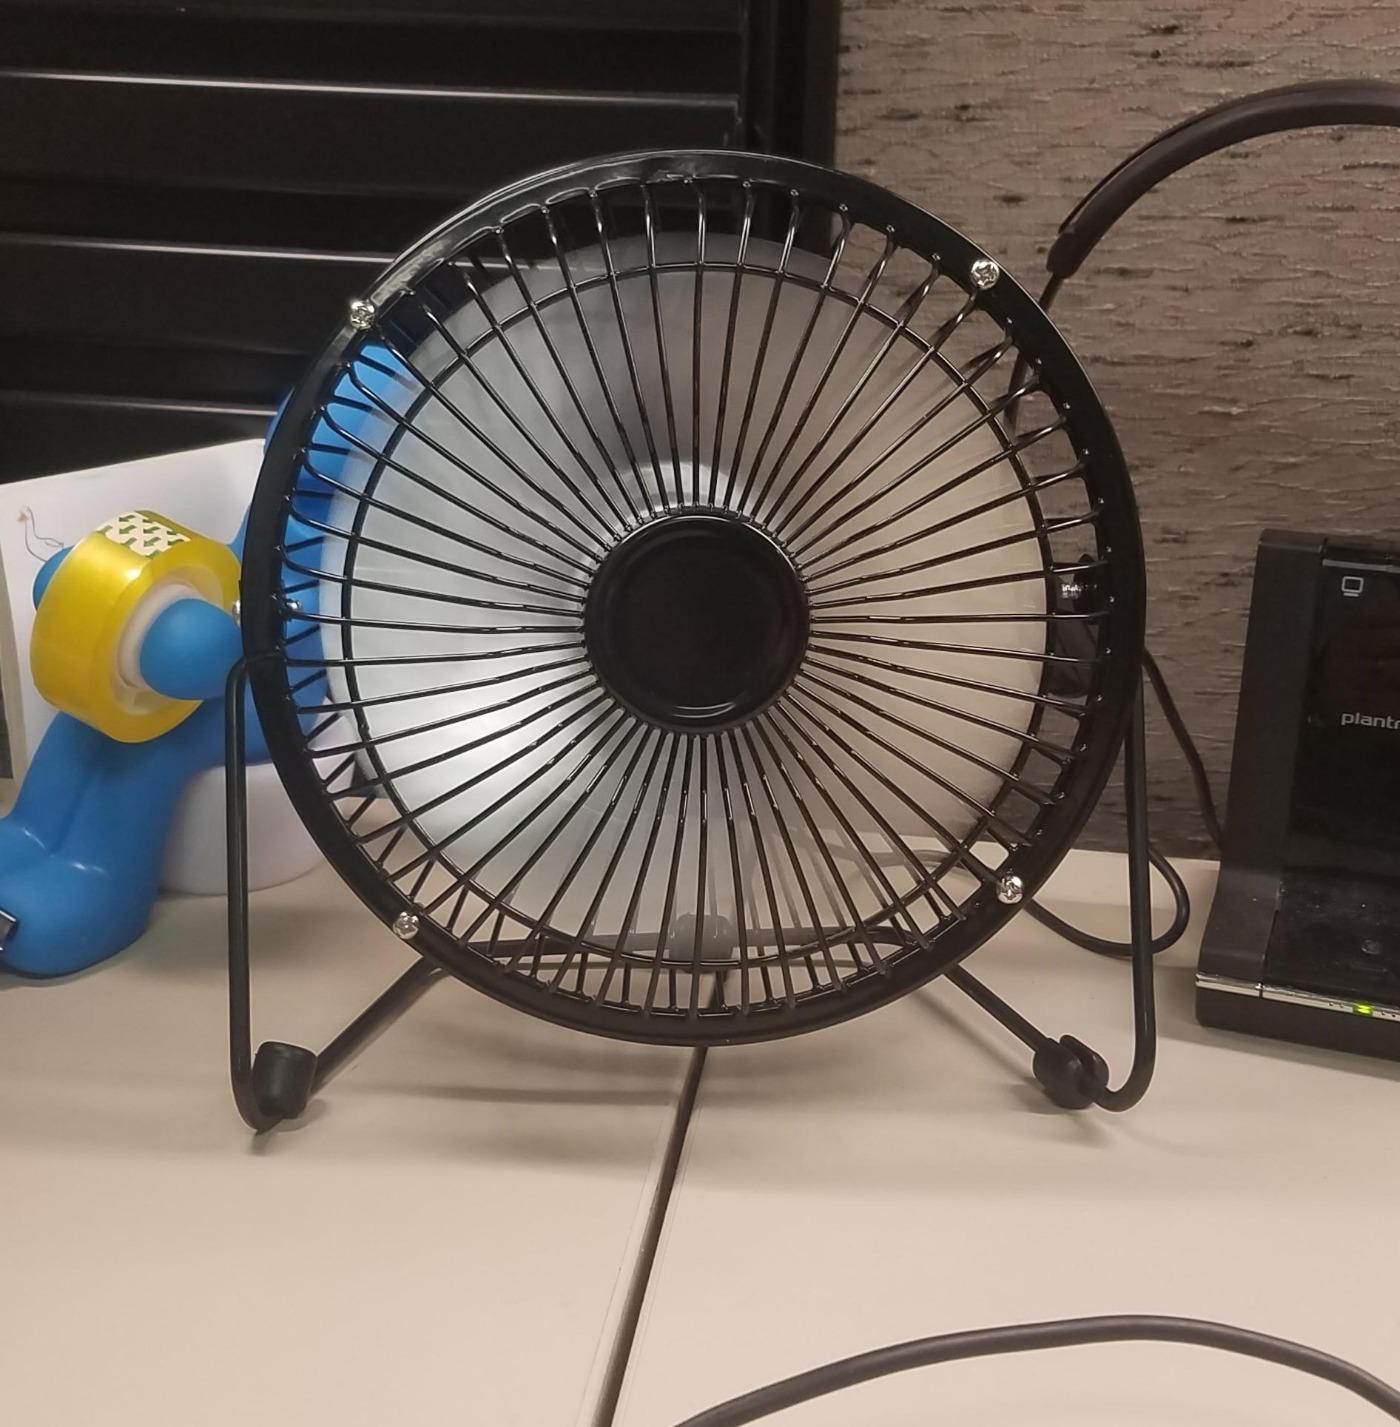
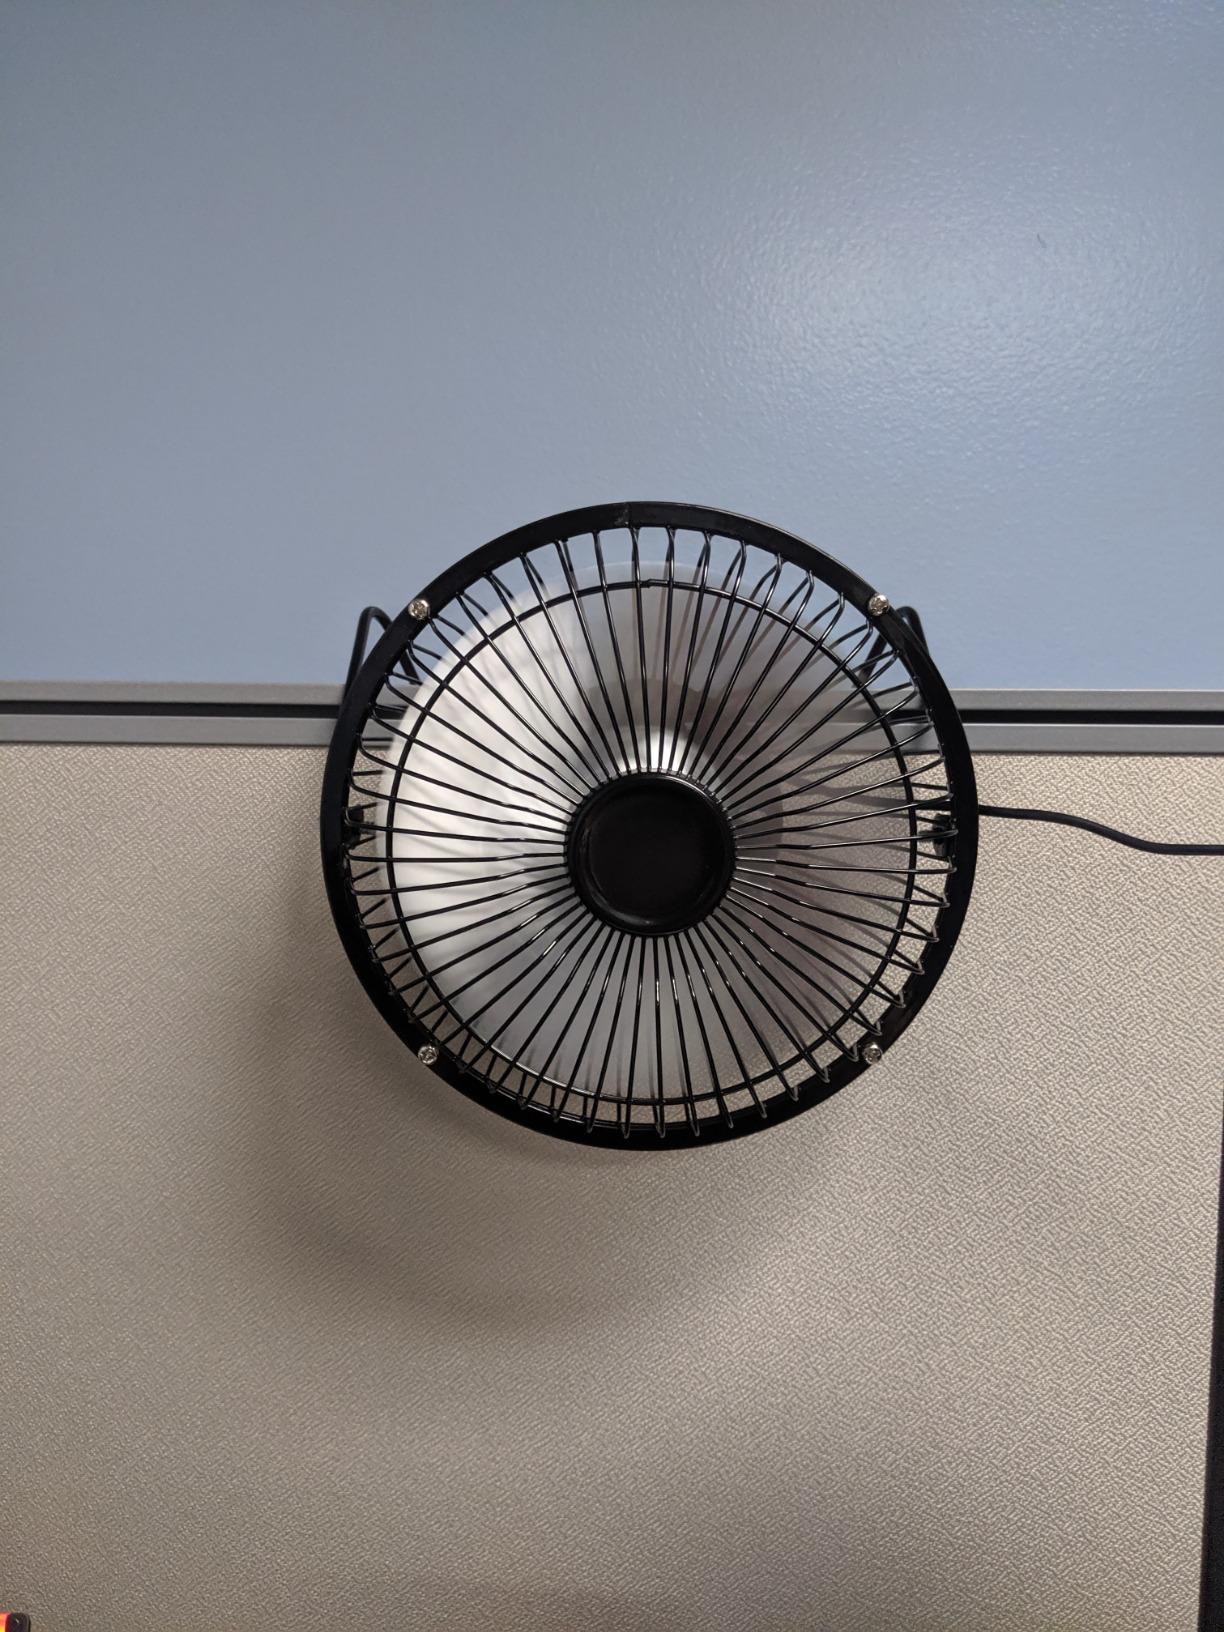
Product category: fan
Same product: yes